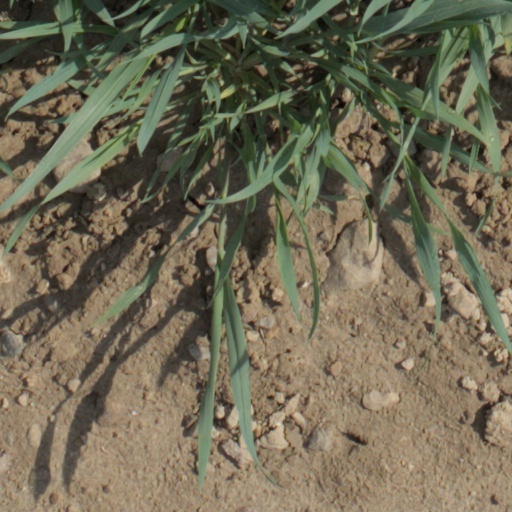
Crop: wheat